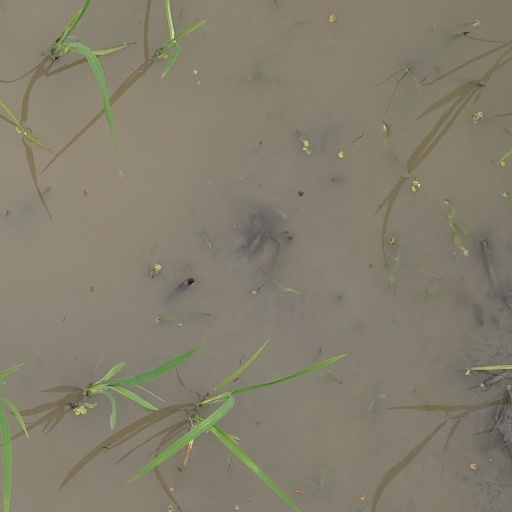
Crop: rice